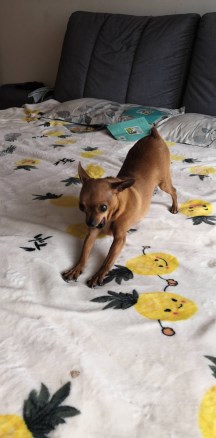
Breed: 561-n000127-miniature_pinscher